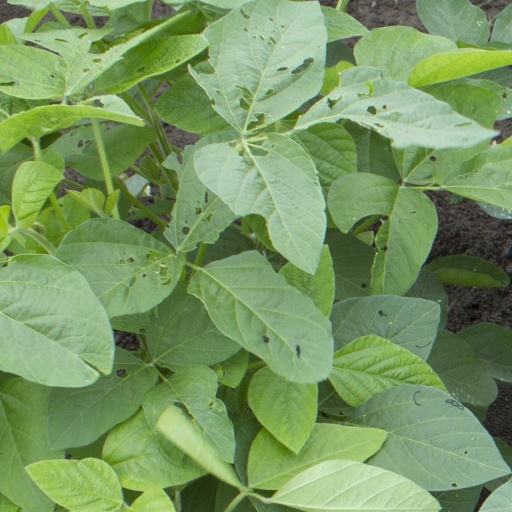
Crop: soybean